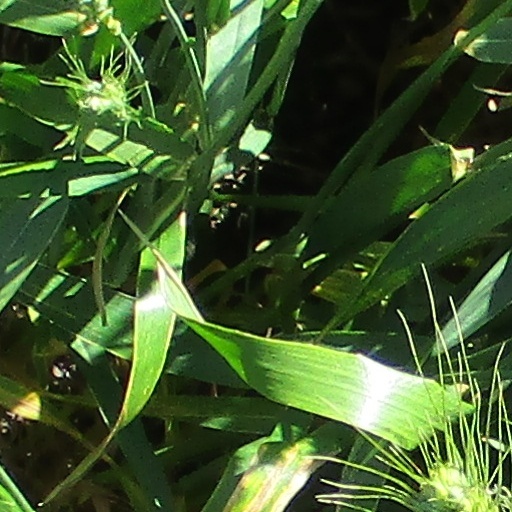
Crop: wheat